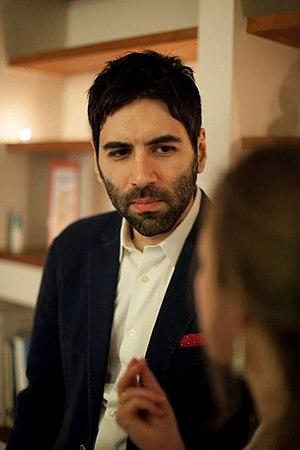
"Daryush Valizadeh, également appelé Roosh Valizadeh, Roosh V, ou Roosh Vorek, est un blogueur et prédicateur religieux et anciennement l'auteur et le directeur de la communauté de la séduction et du mouvement antiféministe. Commençé en 2001, Roosh écrit sur son blog personnel. En 2011, il lance le forum Roosh V; en 2012, le blog ""Return of Kings"", un blog auto-proclamé «pour les hommes hétérosexuels et virils»; et en 2016, le Kings Wiki, un projet aujourd'hui défunt qu'il crée avec l'homme politique quasi-néo-réactionnaire Nathan Larson. De 2007 à 2019, Roosh écrit plus d'une douzaine de guides sexuels et de voyages, dont la majorité traite de la séduction des femmes dans des pays spécifiques.